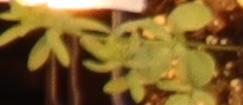
Label: Flax